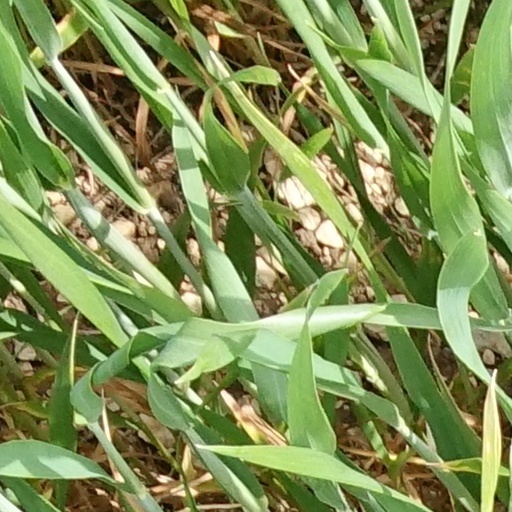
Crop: wheat